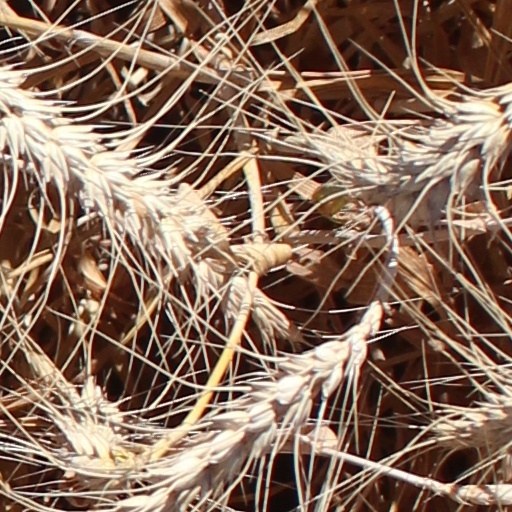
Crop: wheat